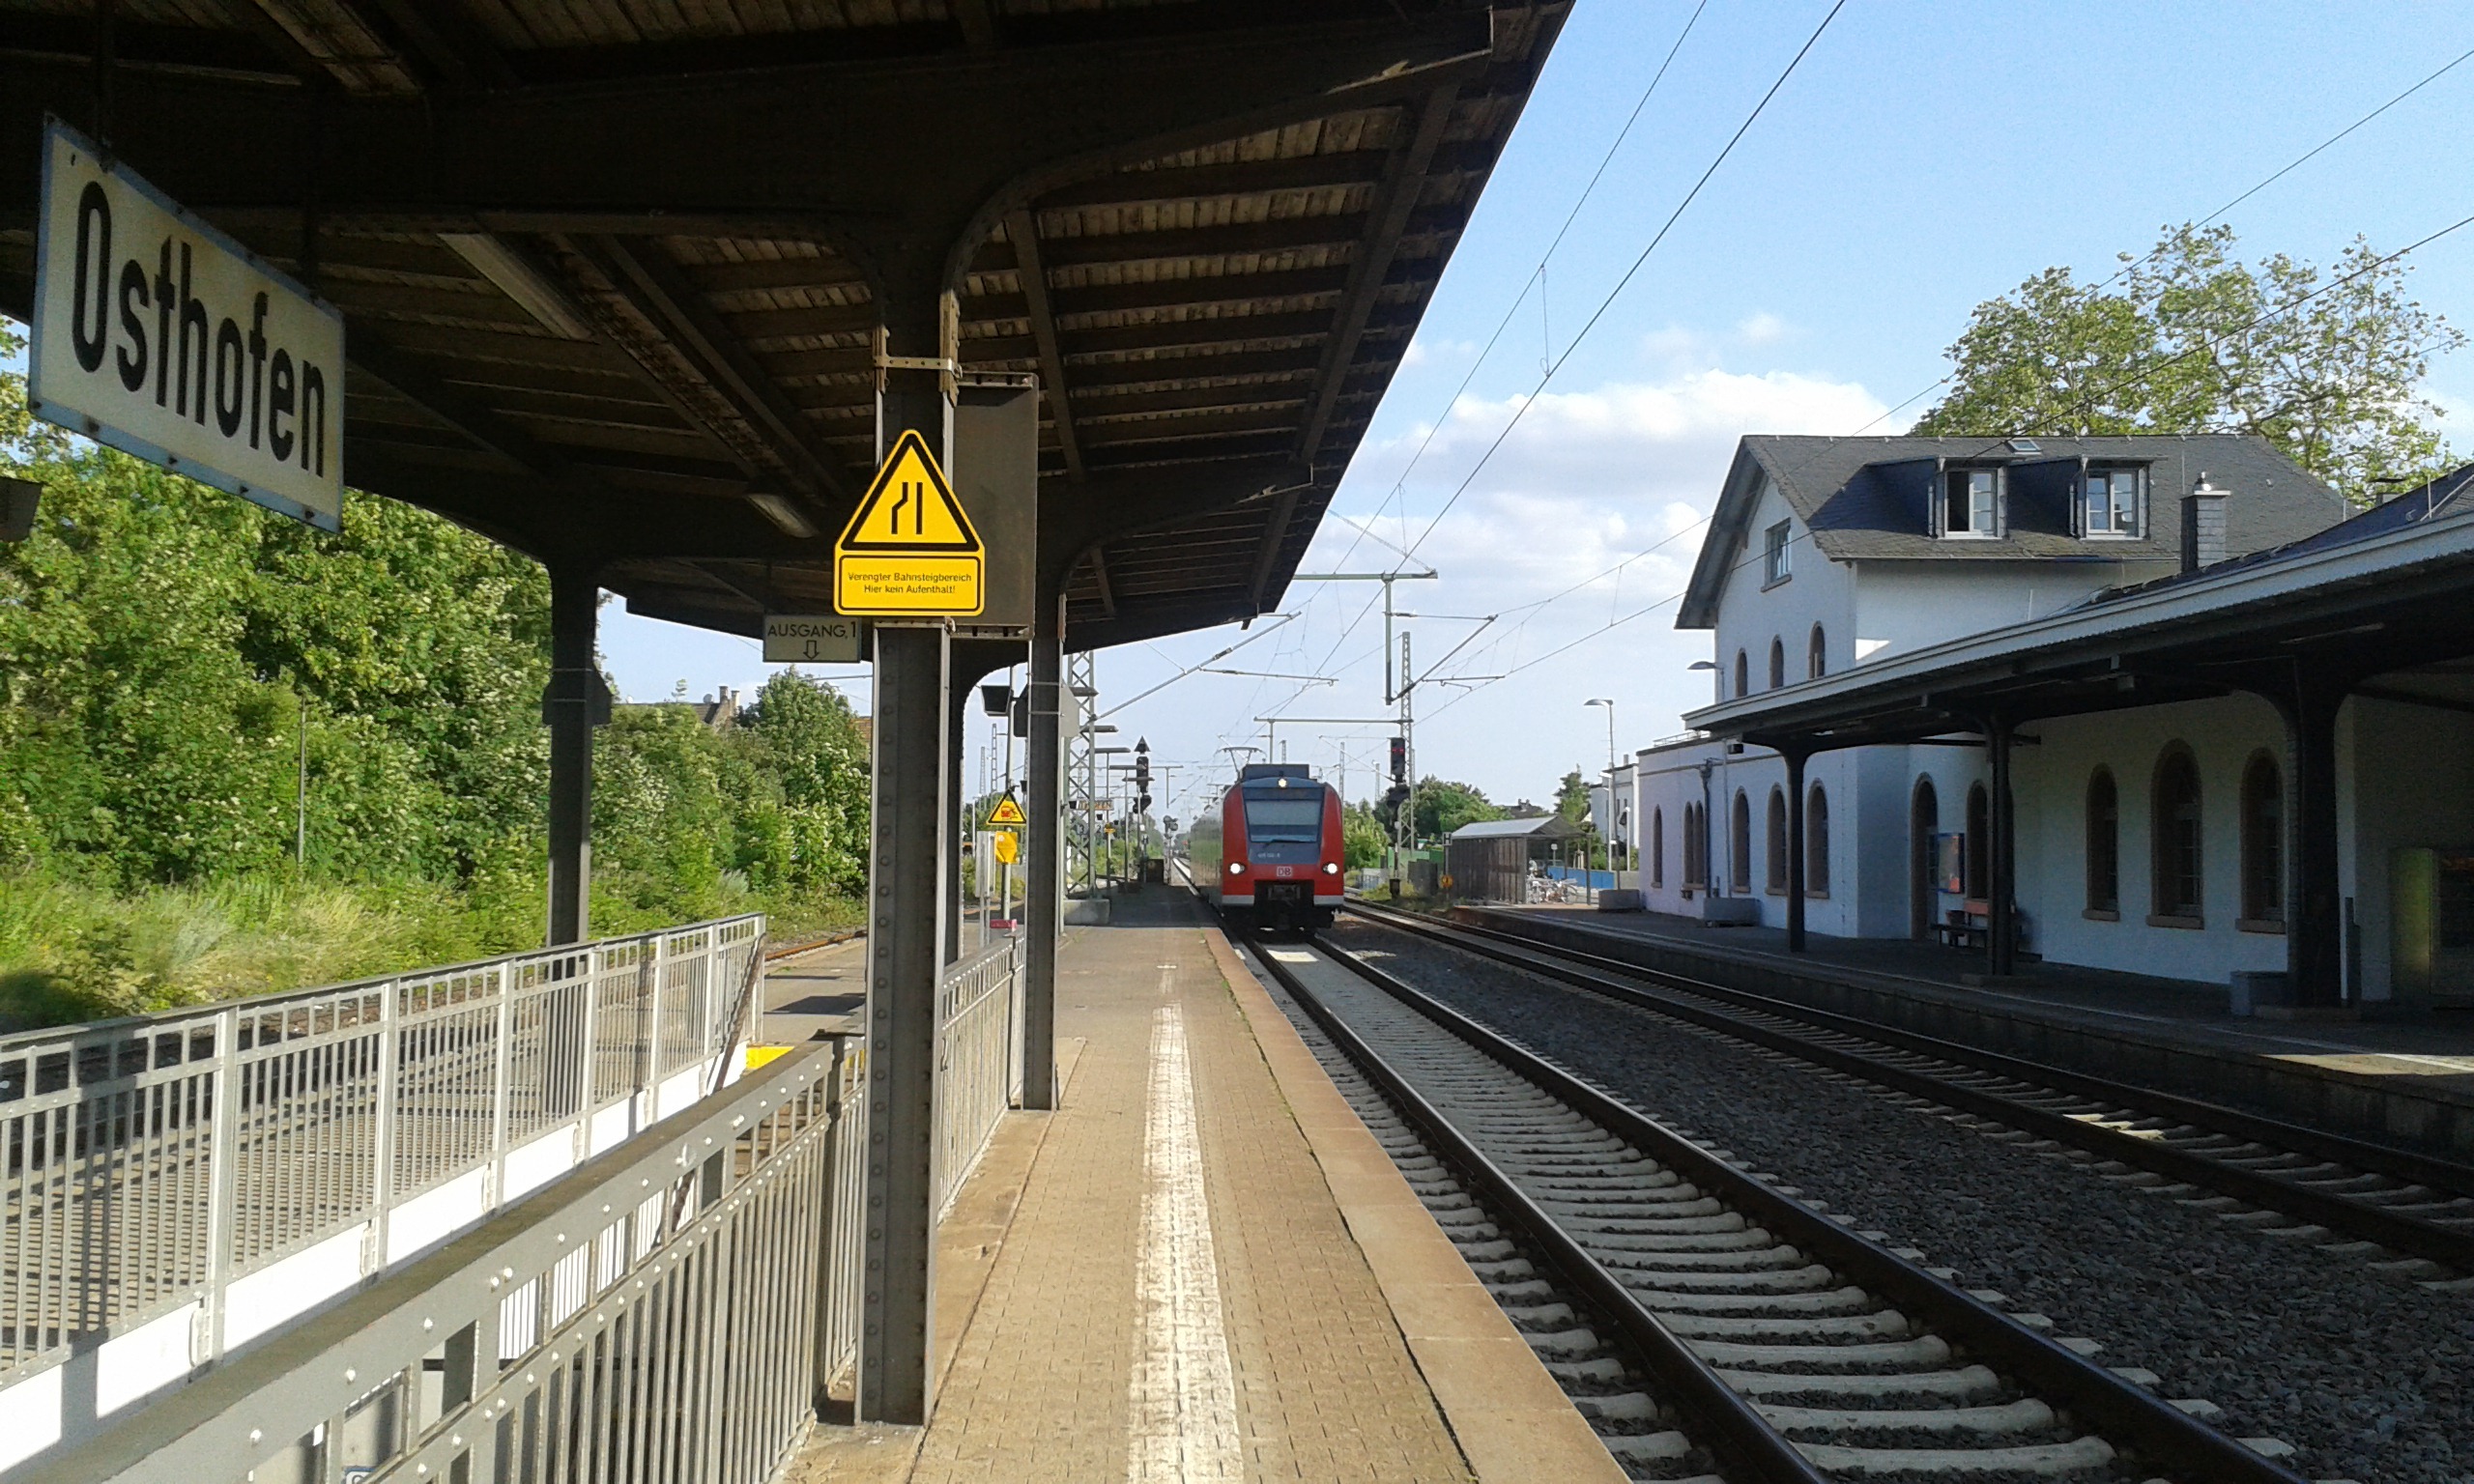
track, train, transport, vehicle, train station, lane, public transport, shield, germany, railway station, rail transport, rheinhessen, residential area, rolling stock, osthofen